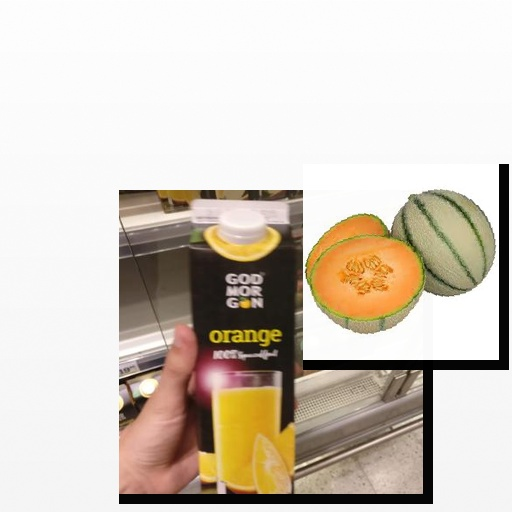
Food items: cantaloupe, orange_juice